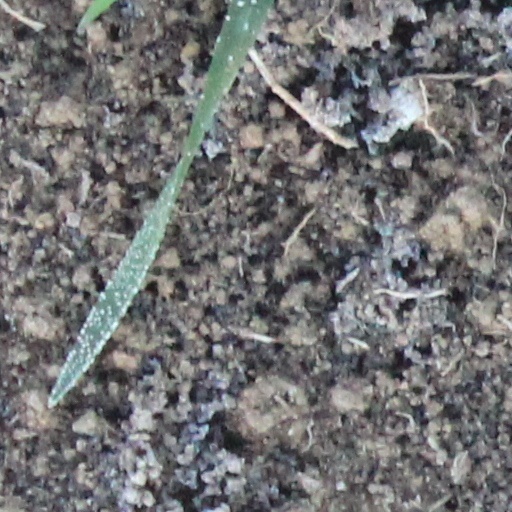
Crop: wheat